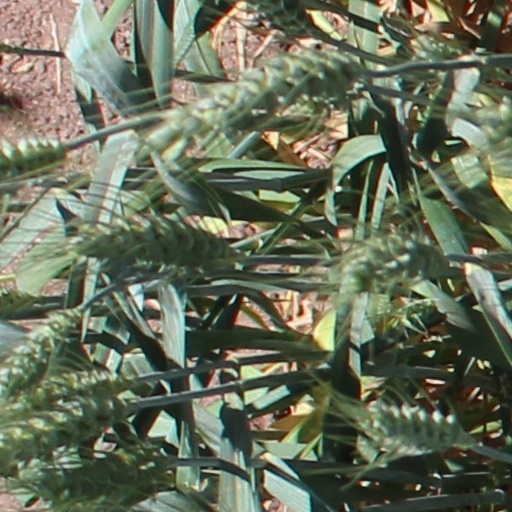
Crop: wheat